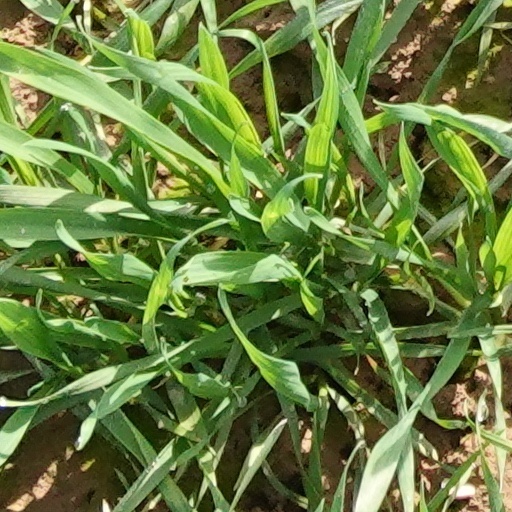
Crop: wheat